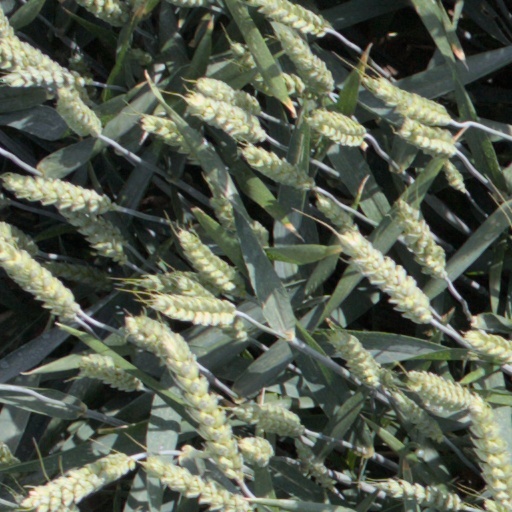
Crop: wheat